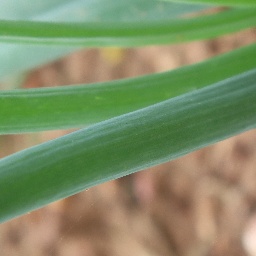
Label: healthy